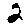
Label: 2